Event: Nepal Earthquake
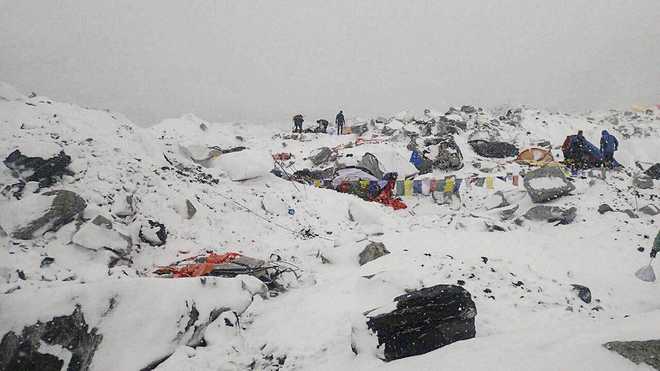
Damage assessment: damage